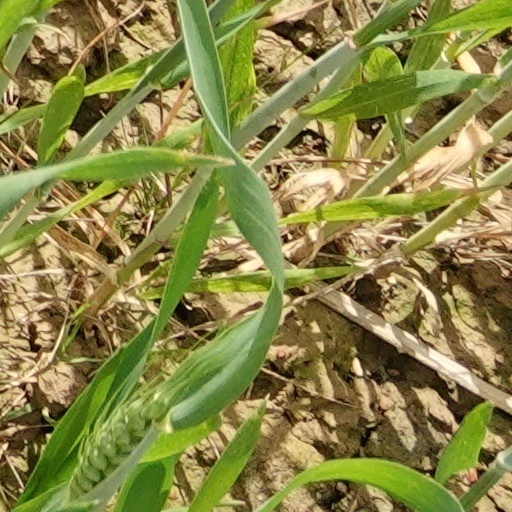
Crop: wheat